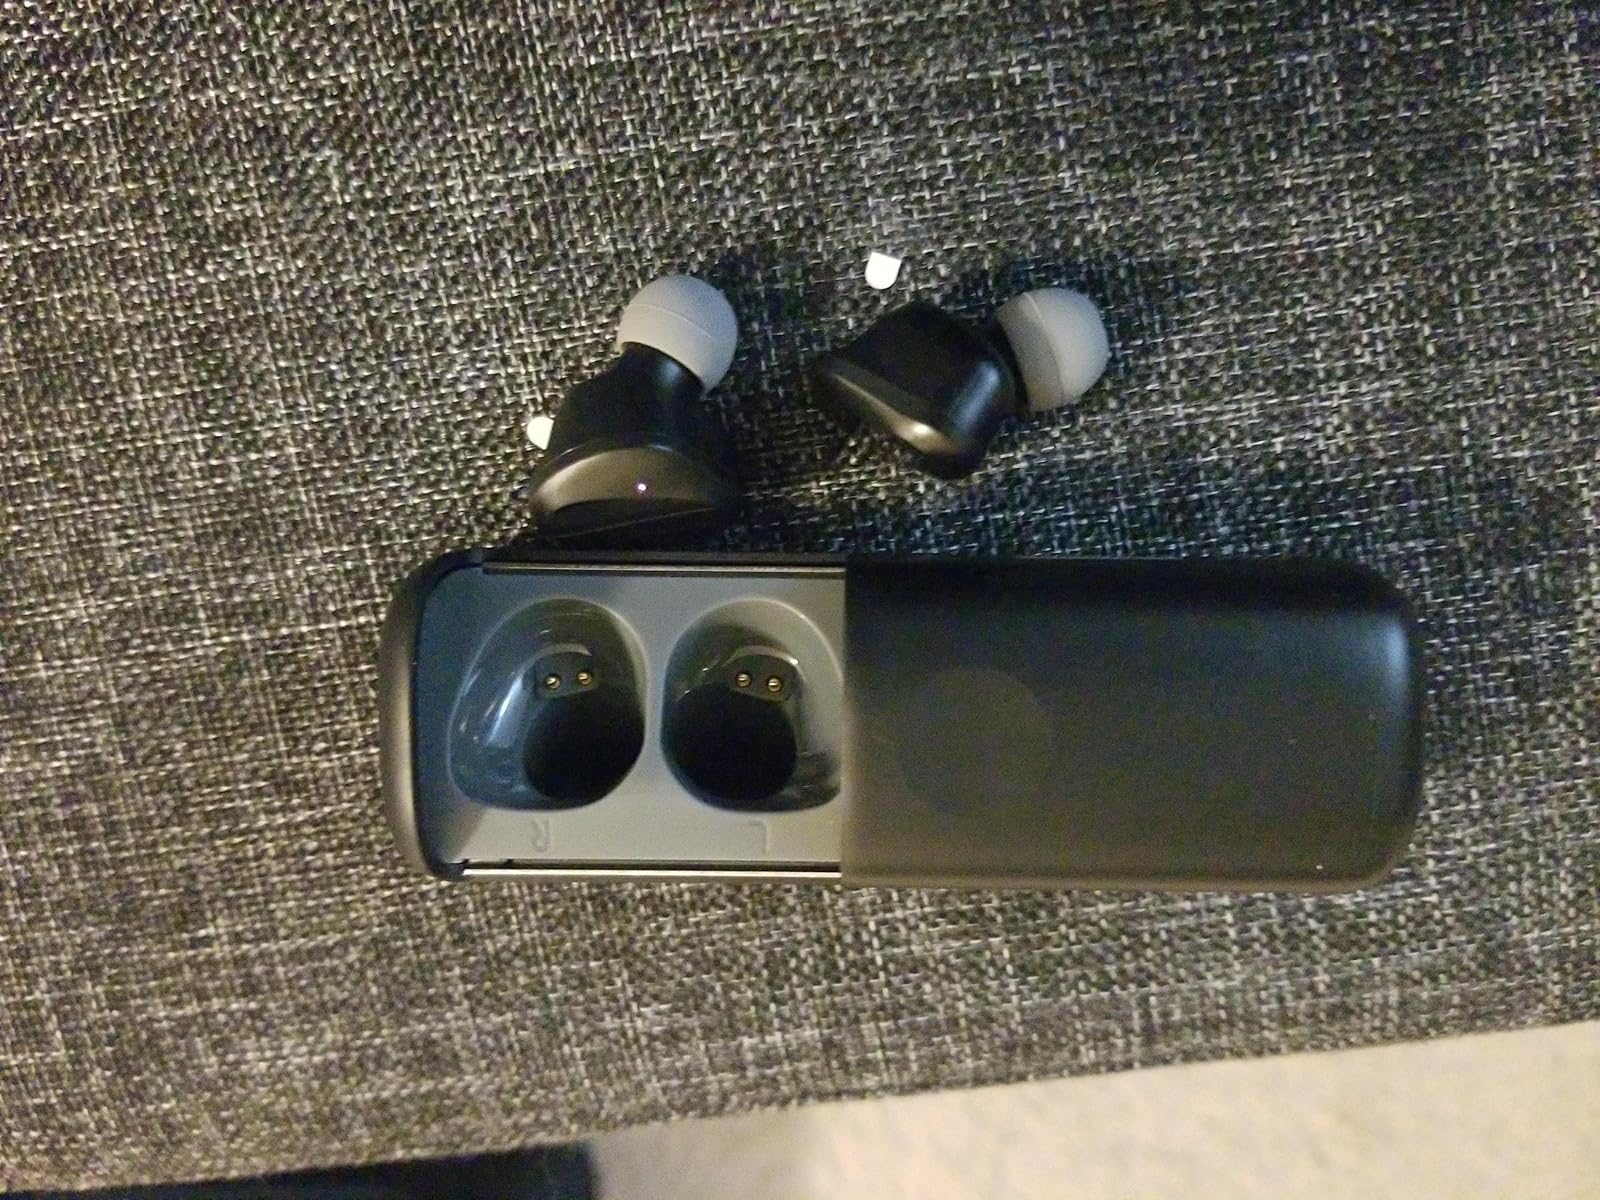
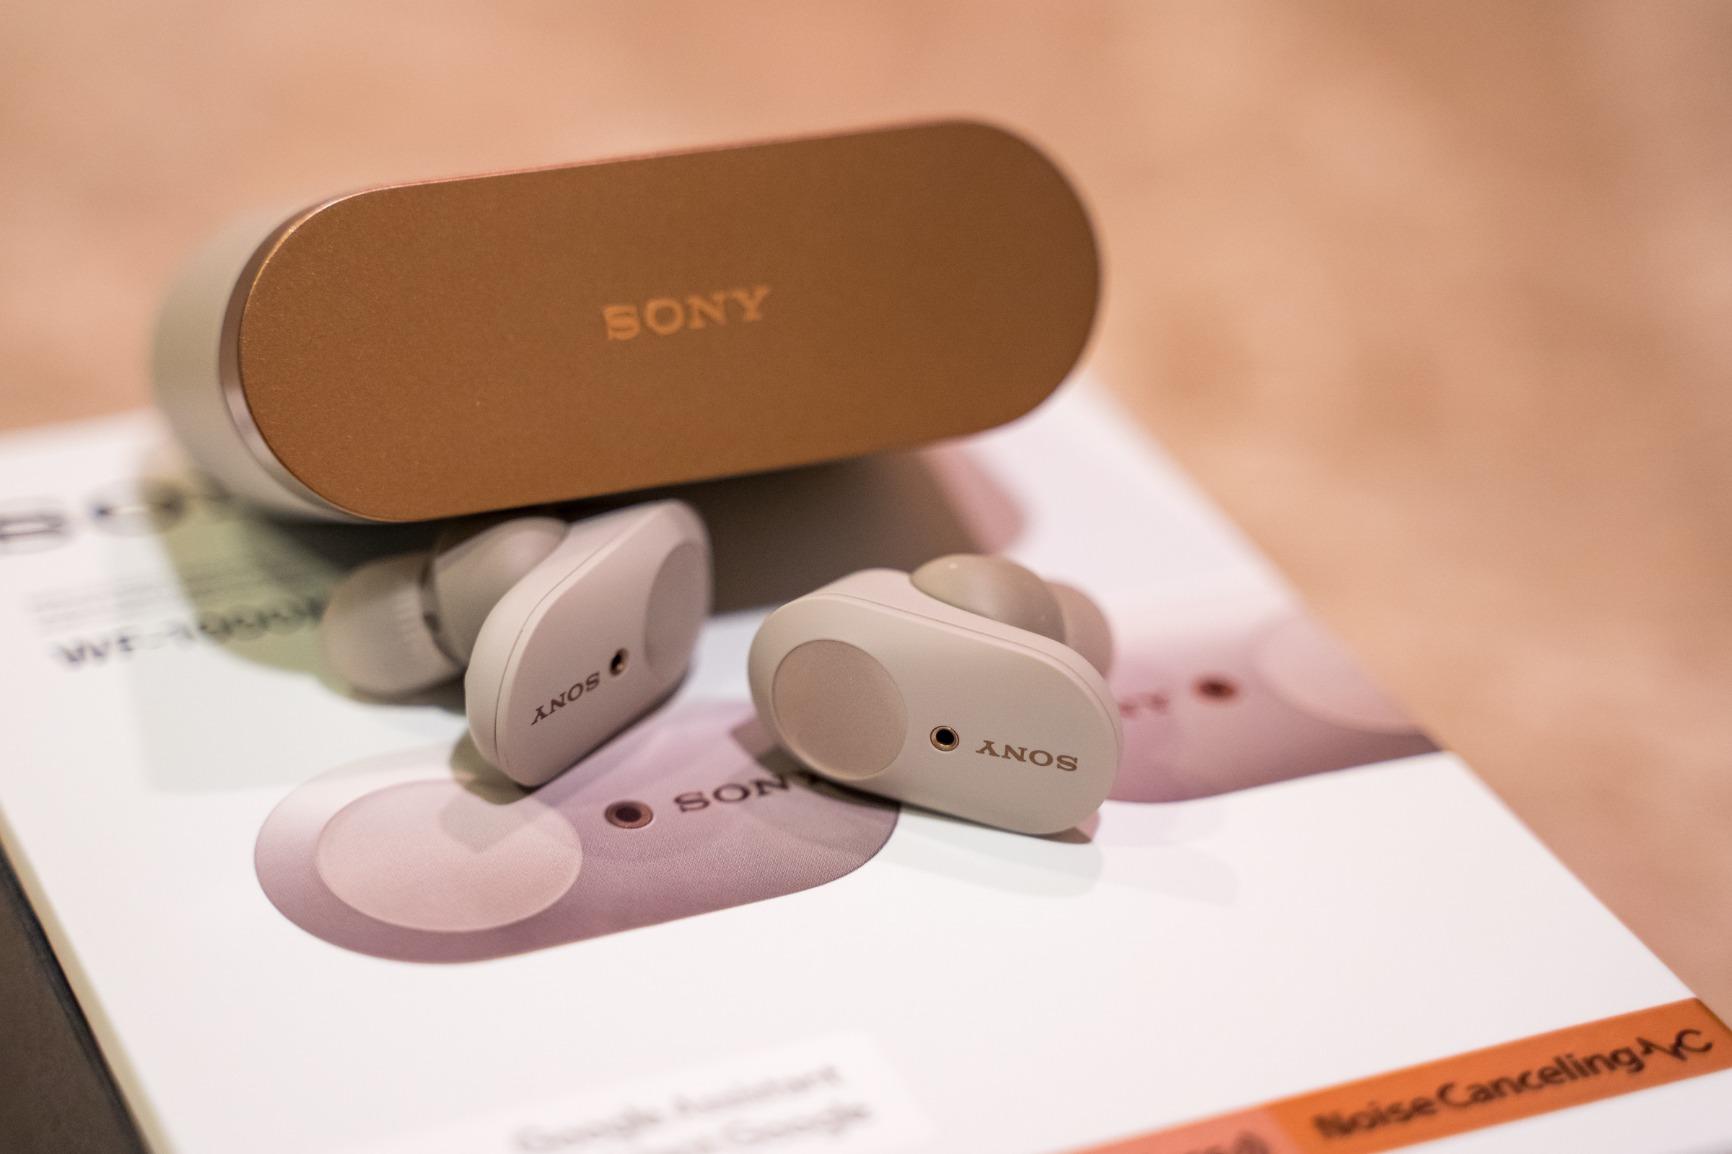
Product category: earbuds
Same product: no